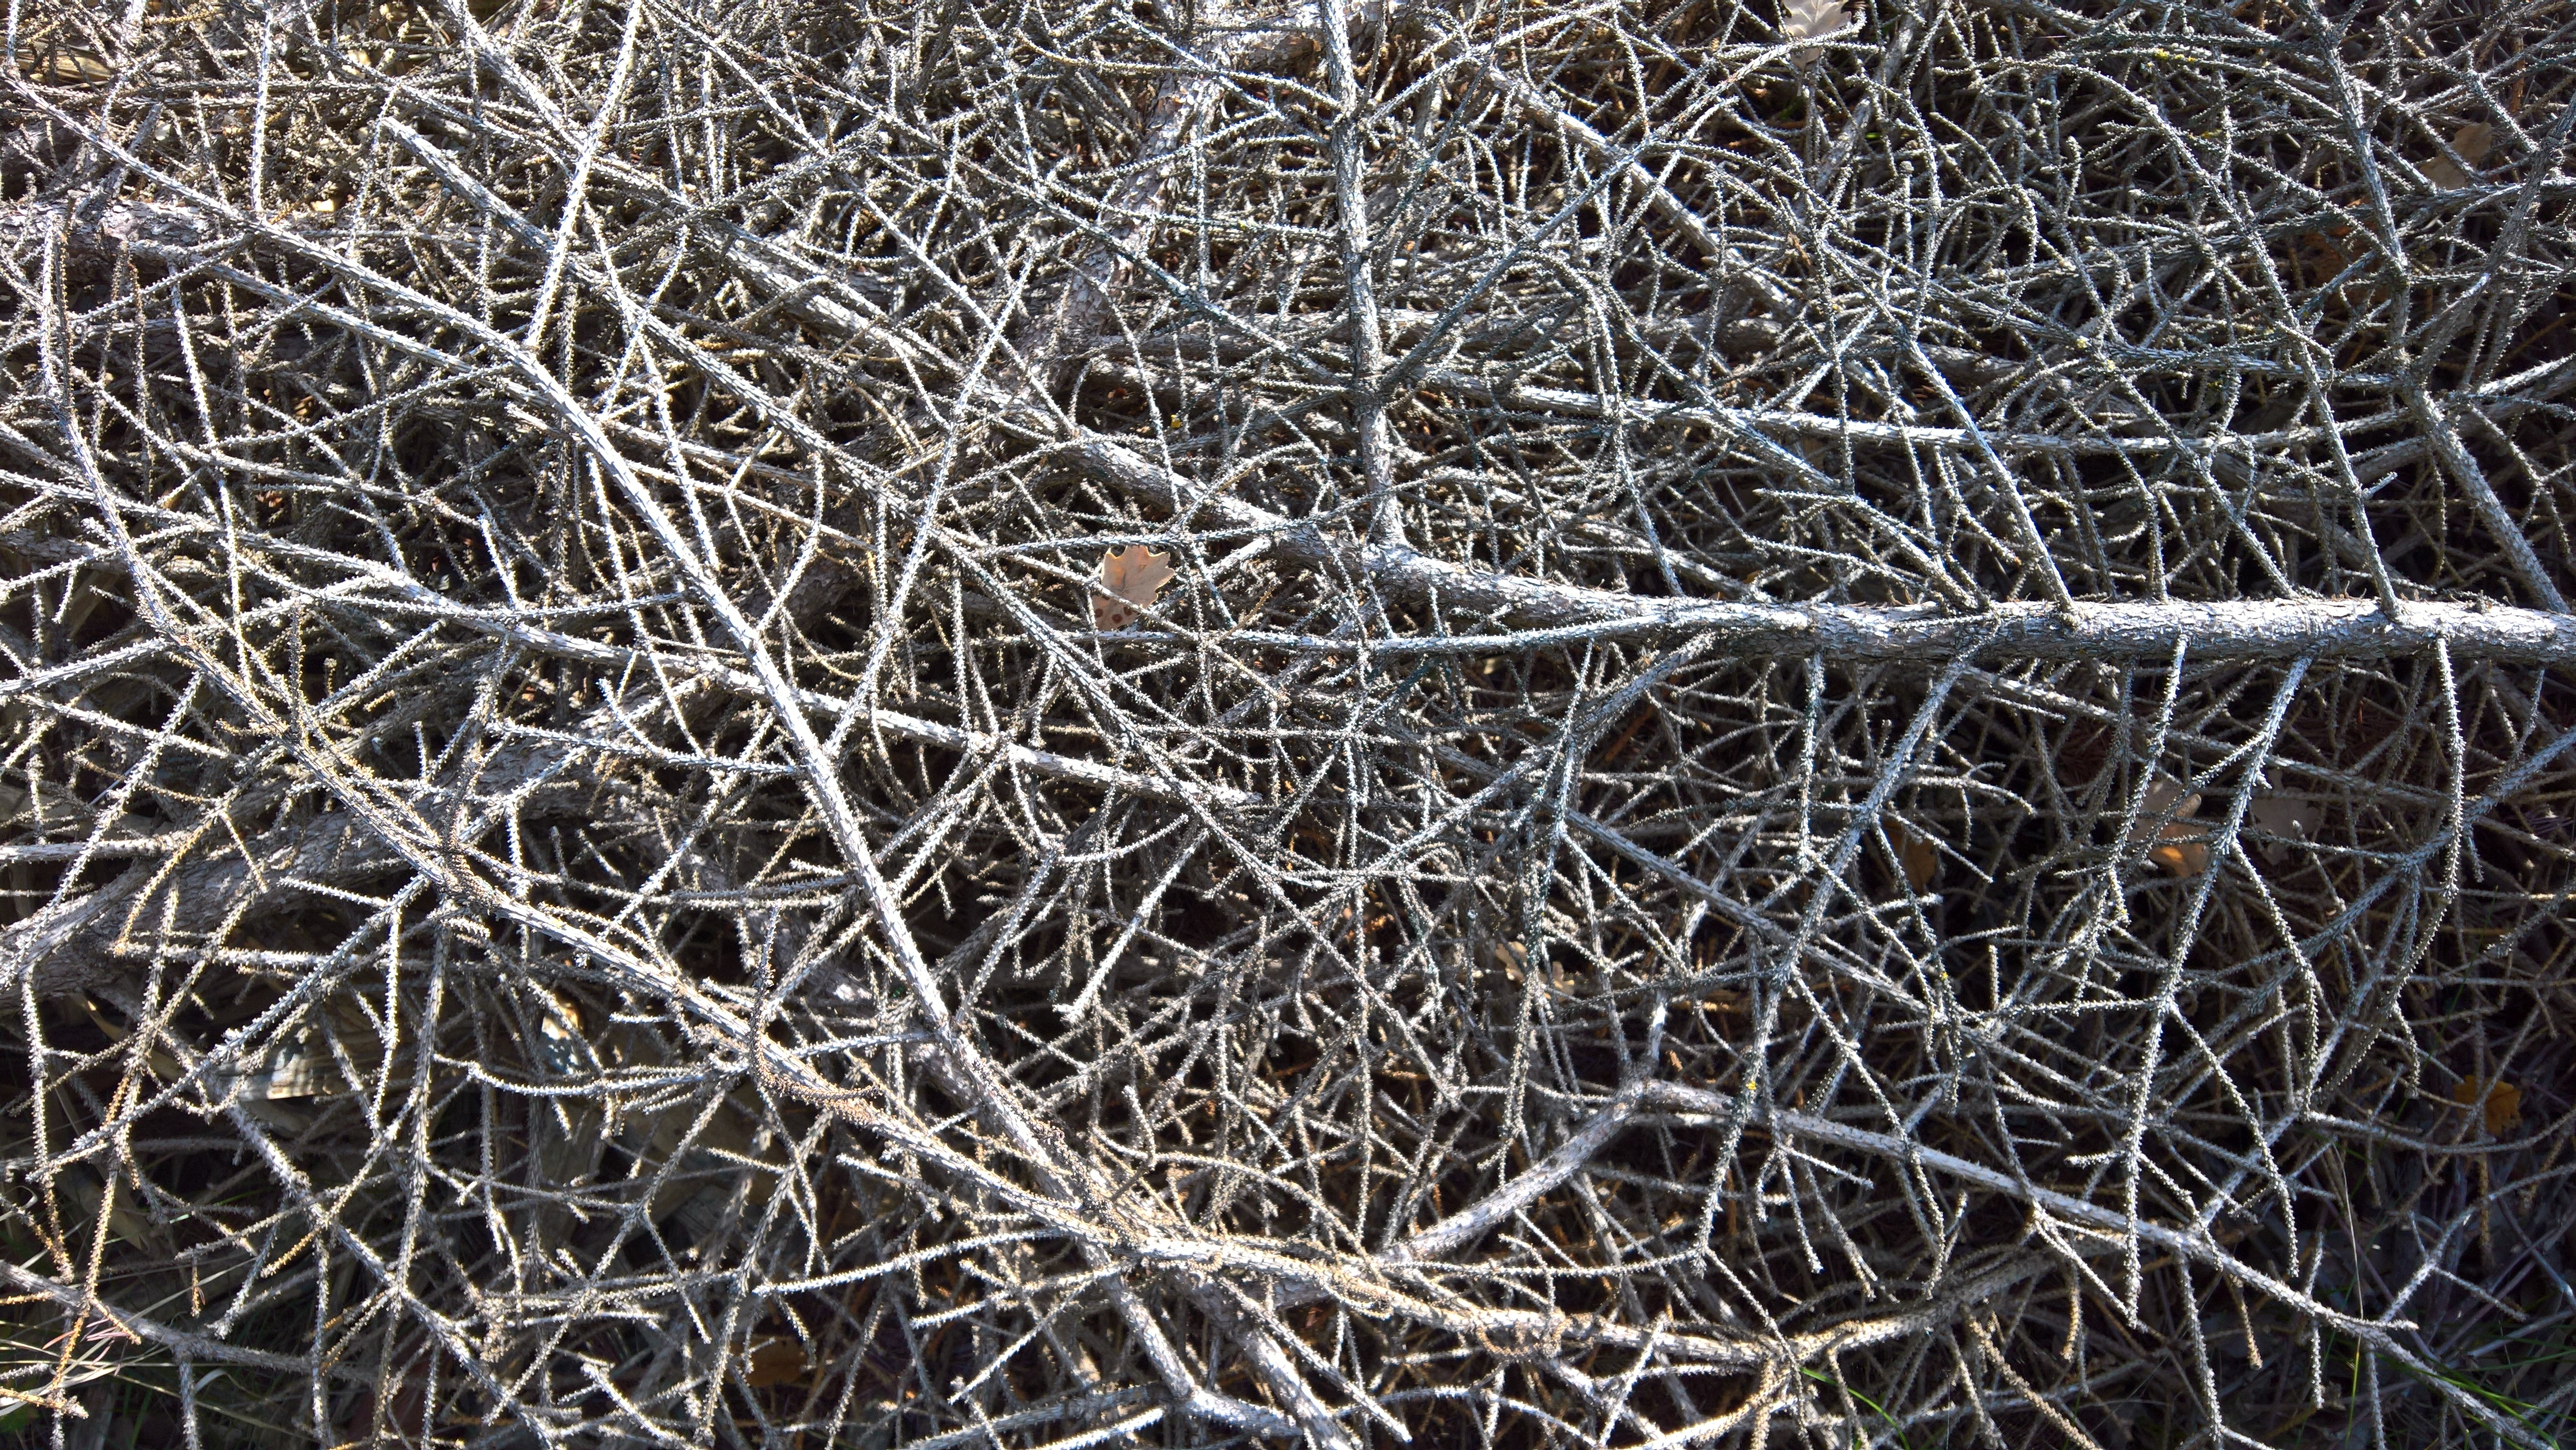
nature, art, branch, twig, tree, plant, grass, pattern, winter, frost